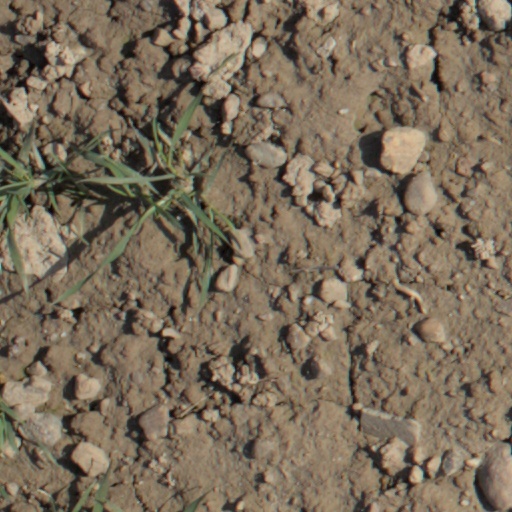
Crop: wheat